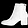
Label: Ankle boot